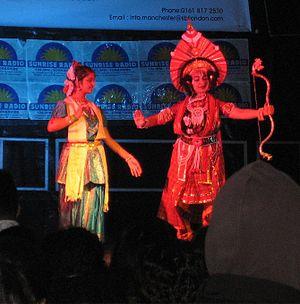
Divali, également appelée Diwali ou Deepavali, est une fête majeure dans le monde indien. « Divali » est la forme contractée de « Dipavali », tiré du sanskrit « rangée de lampes ». Indissociable de la grande fête de Dussehra, qui a lieu vingt jours avant, elle commémore le retour de Rama à Ayodhya. Ses habitants avaient alors éclairé les rues où passait le roi avec des lampes dip.